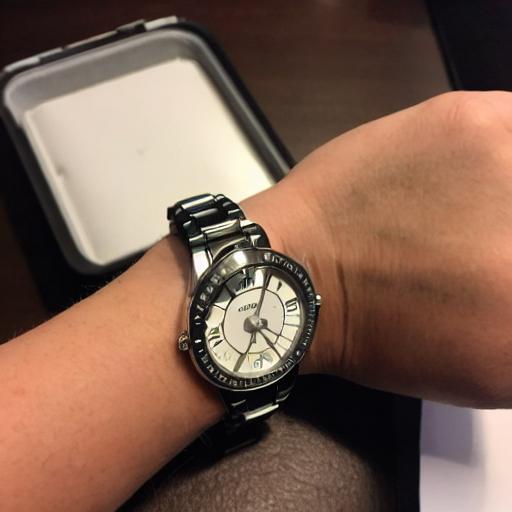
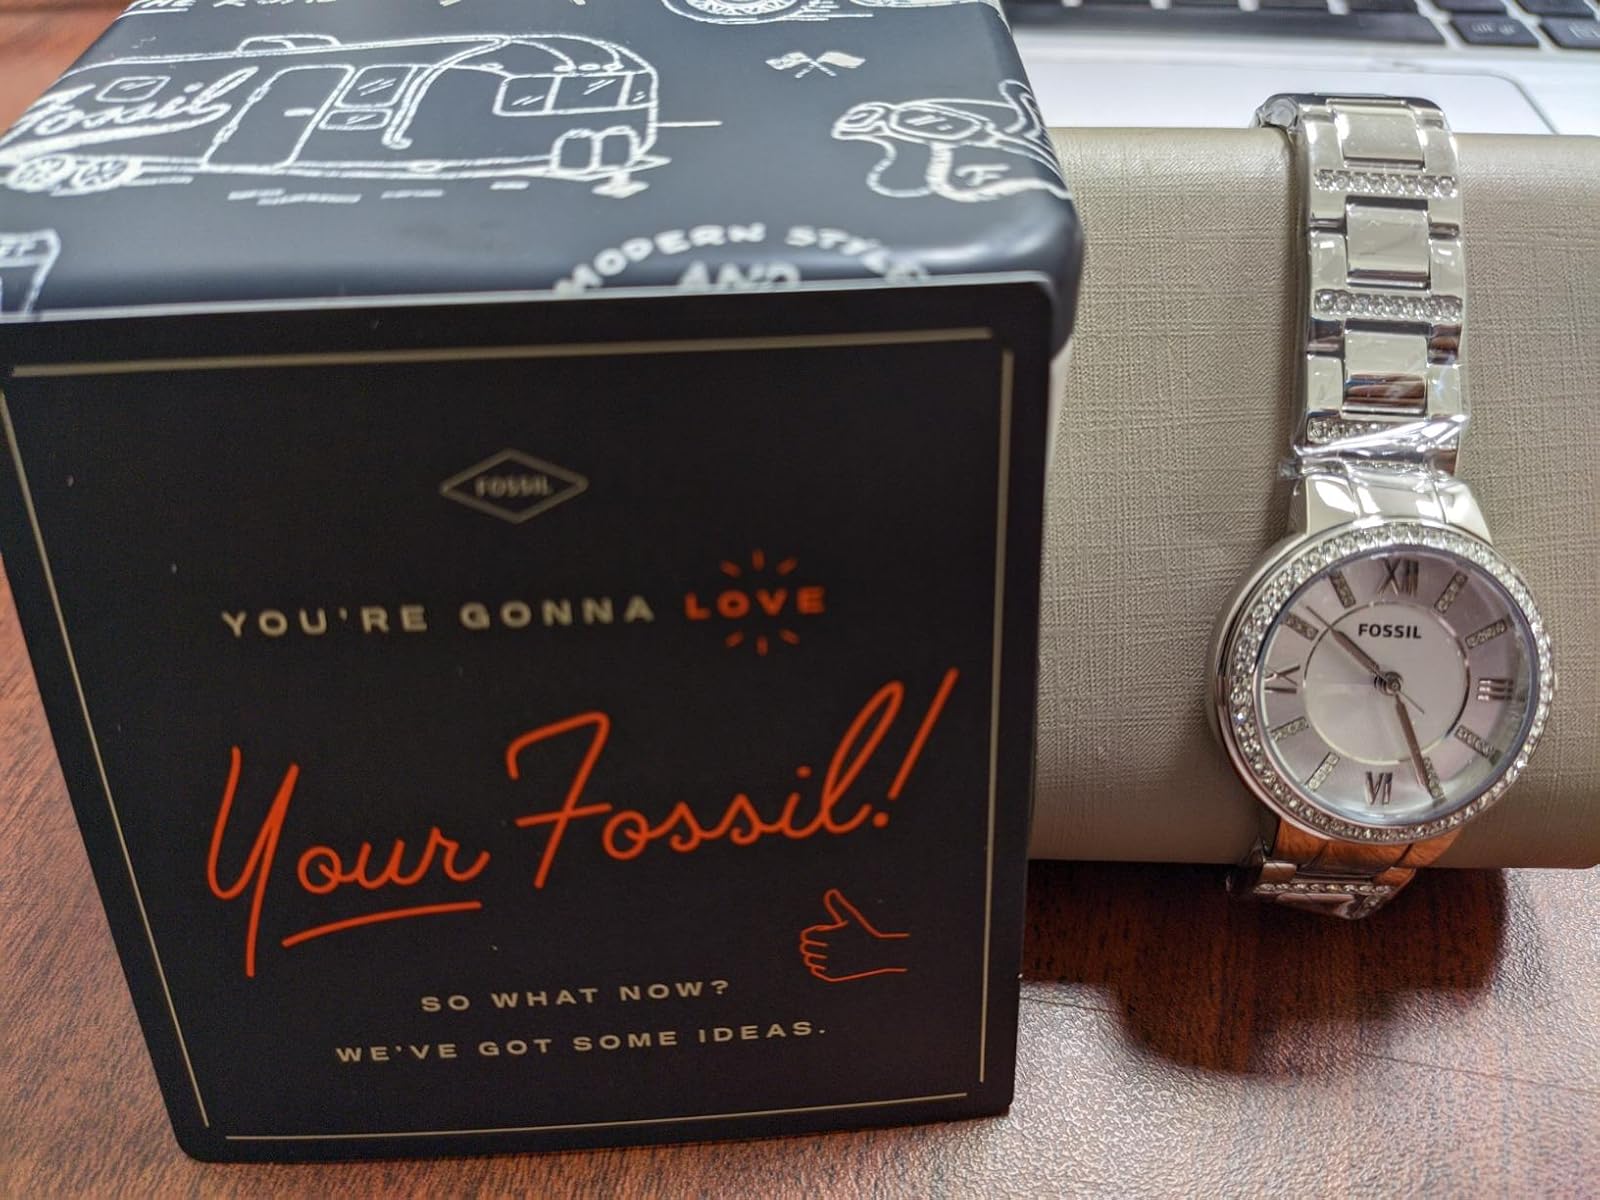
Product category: accessories_watch
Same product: no